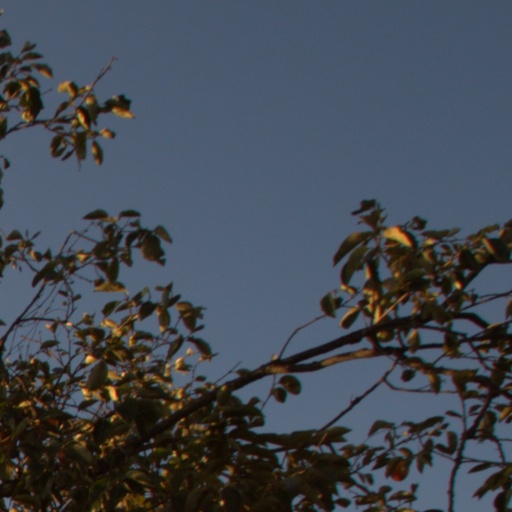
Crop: grape